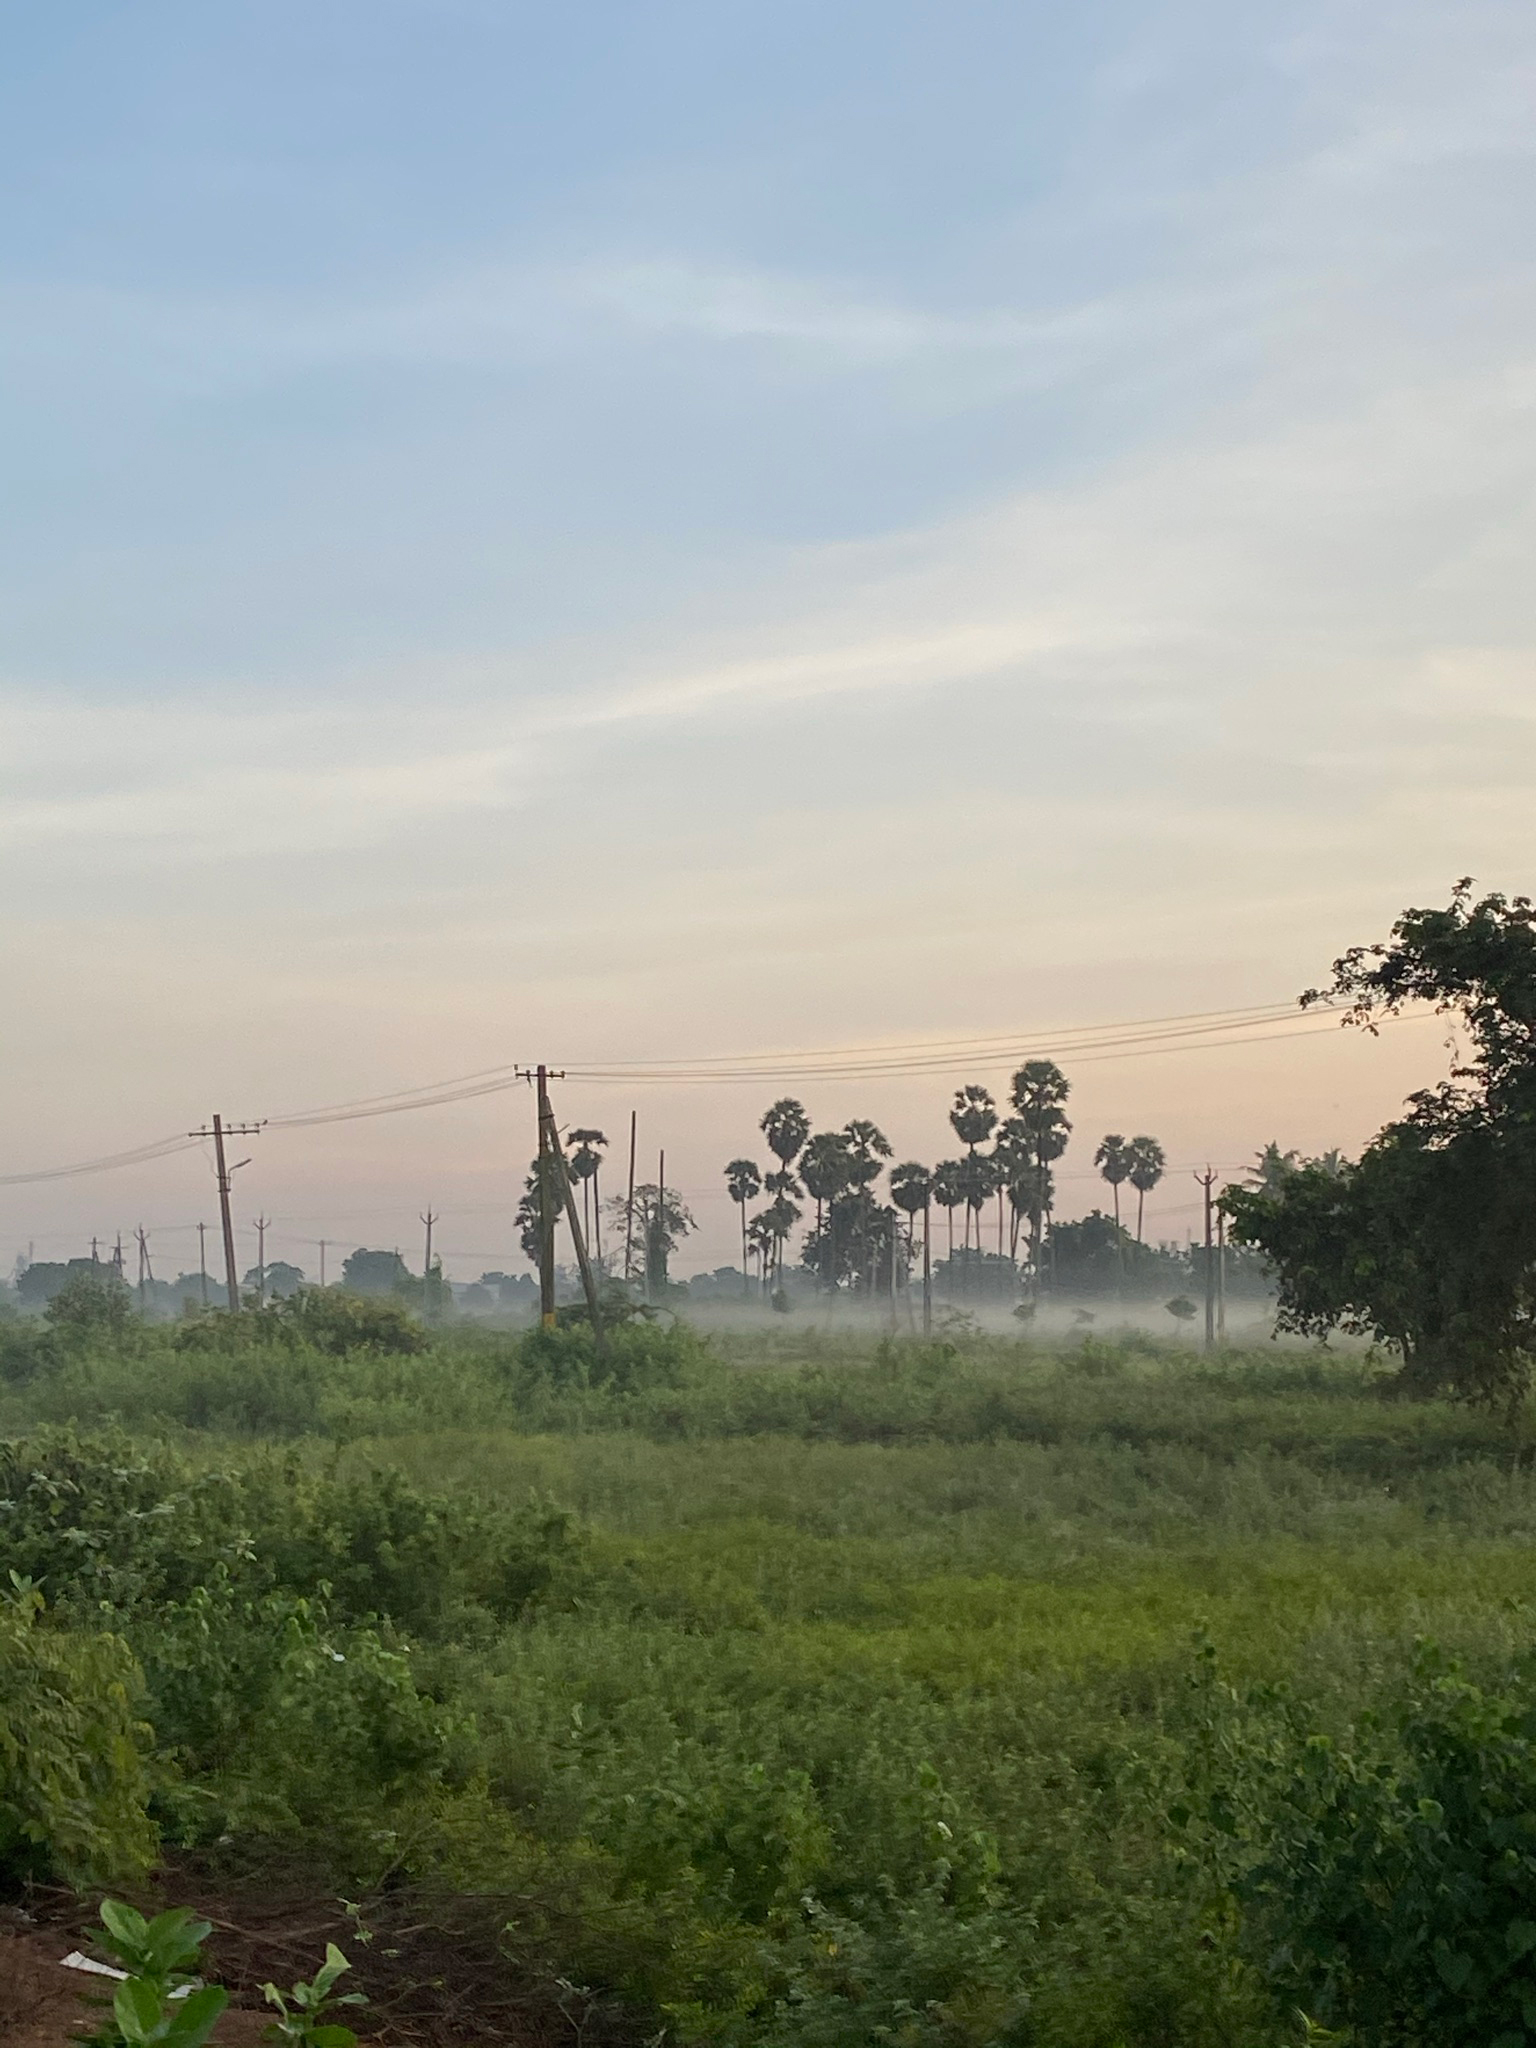
sun, morning, green, nature, beautiful, sunshine, freshness, sky, atmospheric phenomenon, natural landscape, tree, cloud, rural area, field, land lot, grass family, plain, grass, grassland, pasture, evening, meadow, landscape, plant, horizon, sunrise, farm, hill